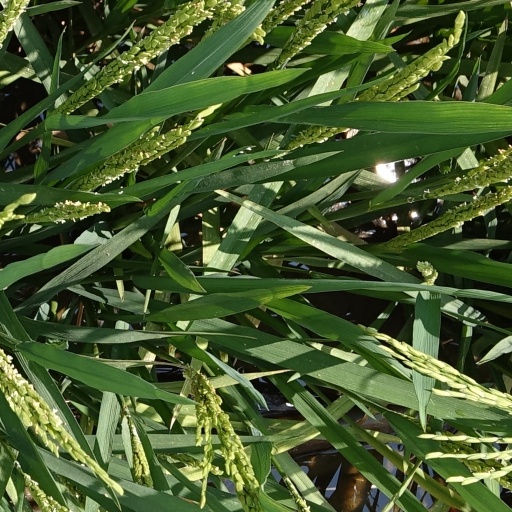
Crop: rice